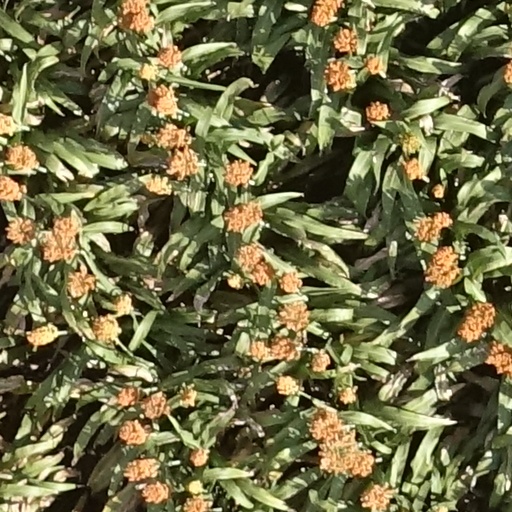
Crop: sorghum